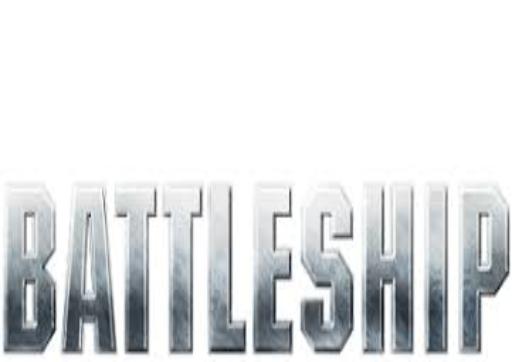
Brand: battleship
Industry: Leisure